Shailene Woodley

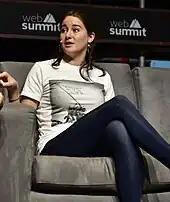
Woodley at Web Summit 2016 - Future Societies, November 2016

In 2016, Woodley protested against the Dakota Access Pipeline, an underground petroleum transport pipeline. She was arrested for criminal trespassing in Saint Anthony, North Dakota. The arrest was broadcast as it happened, as Woodley was about to end her two-hour-long Facebook livestream of the protest. This generated increased media attention and public awareness on the DAPL situation. Her mugshot circulated exponentially on social media platforms along with the hashtags #FreeShailene, #NoDAPL, and #IStandWithStandingRock. Consequently, Woodley gained support from fellow celebrities which created further DAPL discourse. She reportedly posted bail for her and the 26 other protestors and was, subsequently, released. Ten days after her arrest, she authored a piece for "Time", titled "The Truth About My Arrest", detailing her experience and raising awareness for the environmental and social issues surrounding the cause. She pleaded guilty and was sentenced to a year of probation.